Raj Jayadev

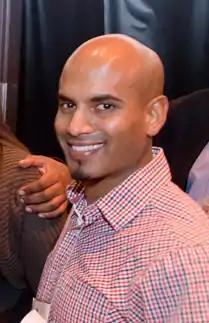
Jayadev at Pacific News Service 40th anniversary celebration in 2010

Raj Jayadev (born 1975) is an American community organizer and criminal justice advocate. He is the founder of the Silicon Valley De-bug, a grassroots organization that supports people who have been impacted by the criminal justice system and their loved ones, advocating for criminal justice reform, economic justice, housing and immigrant rights. De-bug is a multi-media platform that centers the stories of marginalized communities in California. In 2018, Jayadev received a MacArthur Fellow Award for his work with the organization.